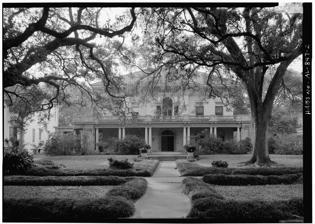
Building: Burgess-Maschmeyer Mansion
Country: United States of America
Year built: 1907
United States historic place Burgess-Maschmeyer Mansion U.S. Historic district Contributing property General view of North (front) Elevation Location in Alabama Show map of Alabama Location in United States Show map of the United States Location Mobile, Alabama Built 1907 Architect George Bigelow Rogers Architectural style Renaissance Revival Part of Oakleigh Garden Historic District ( ID7200171 ) Designated CP April 13, 1972 The Burgess-Maschmeyer Mansion is a historic residence at 1209 Government Street in the Oakleigh Garden Historic District of Mobile , United States. It was built in 1907 in the Renaissance Revival style by noted Mobile architect George Bigelow Rogers . The residence was constructed for cotton factor Col. David R. Burgess. After his death in 1917, it was inherited by his daughter Ethel Burgess Maschmeyer.  She bequeathed it to the Mobile Jaycees , for use as their headquarters after her death in 1973. It subsequently was transferred to the University of Mobile to be used as its President's home. In 2000 the mansion was reverted to use as a private residence. It is listed as a historically significant building by the Mobile Historic Development Commission. References